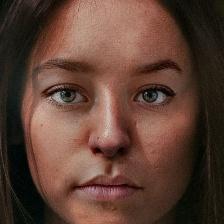
Label: faces